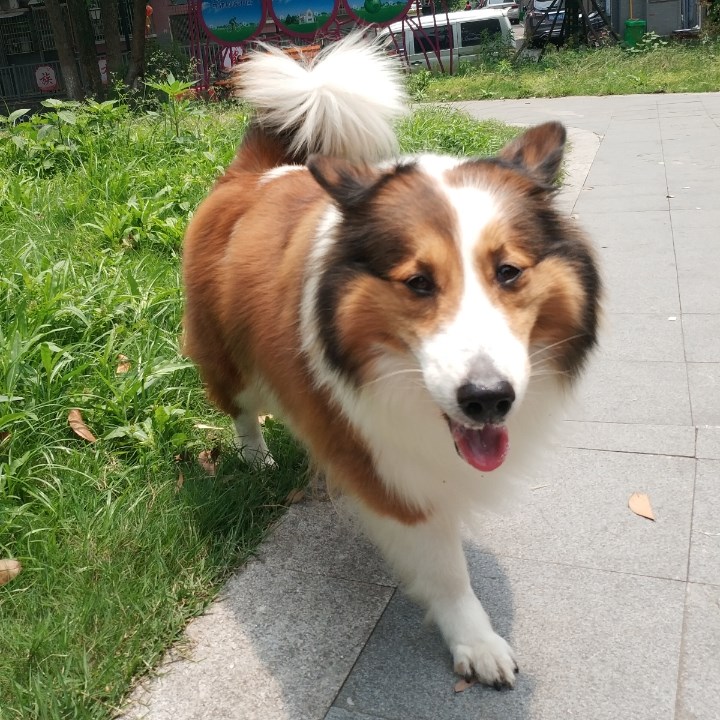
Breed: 274-n000110-Shetland_sheepdog